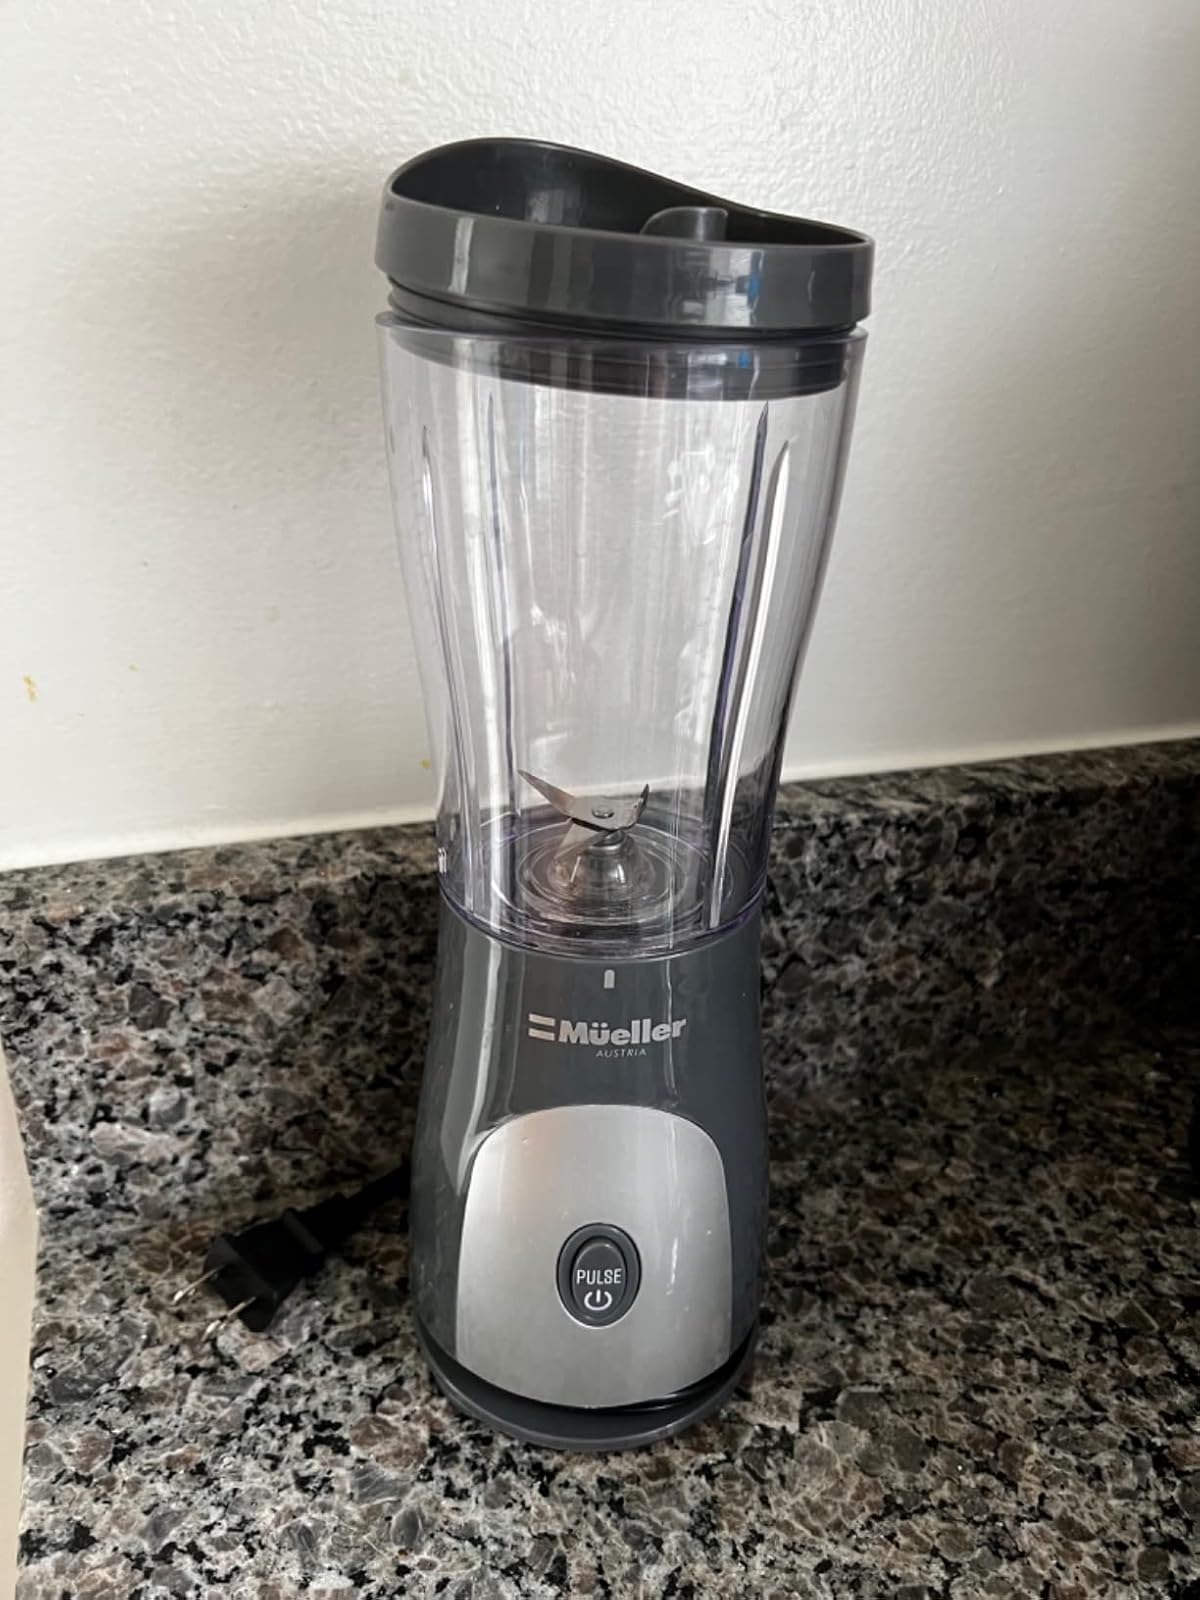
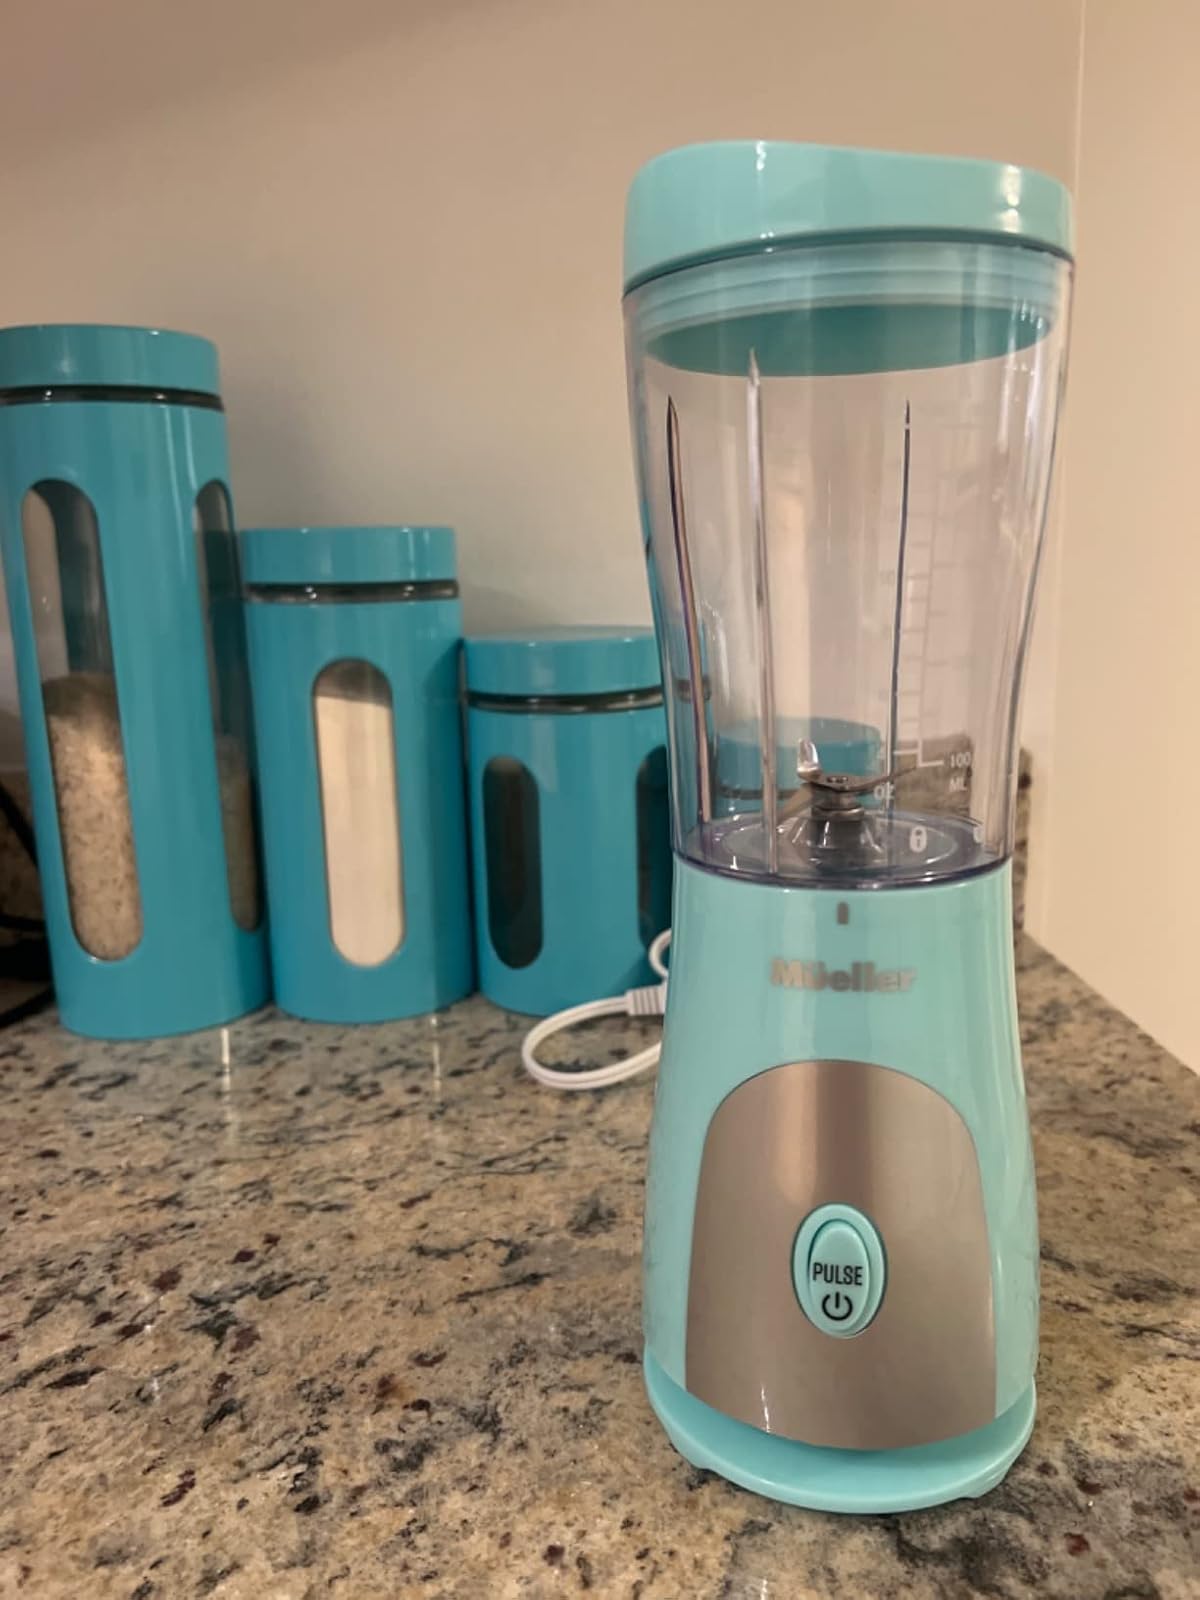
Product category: items_blender
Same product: no